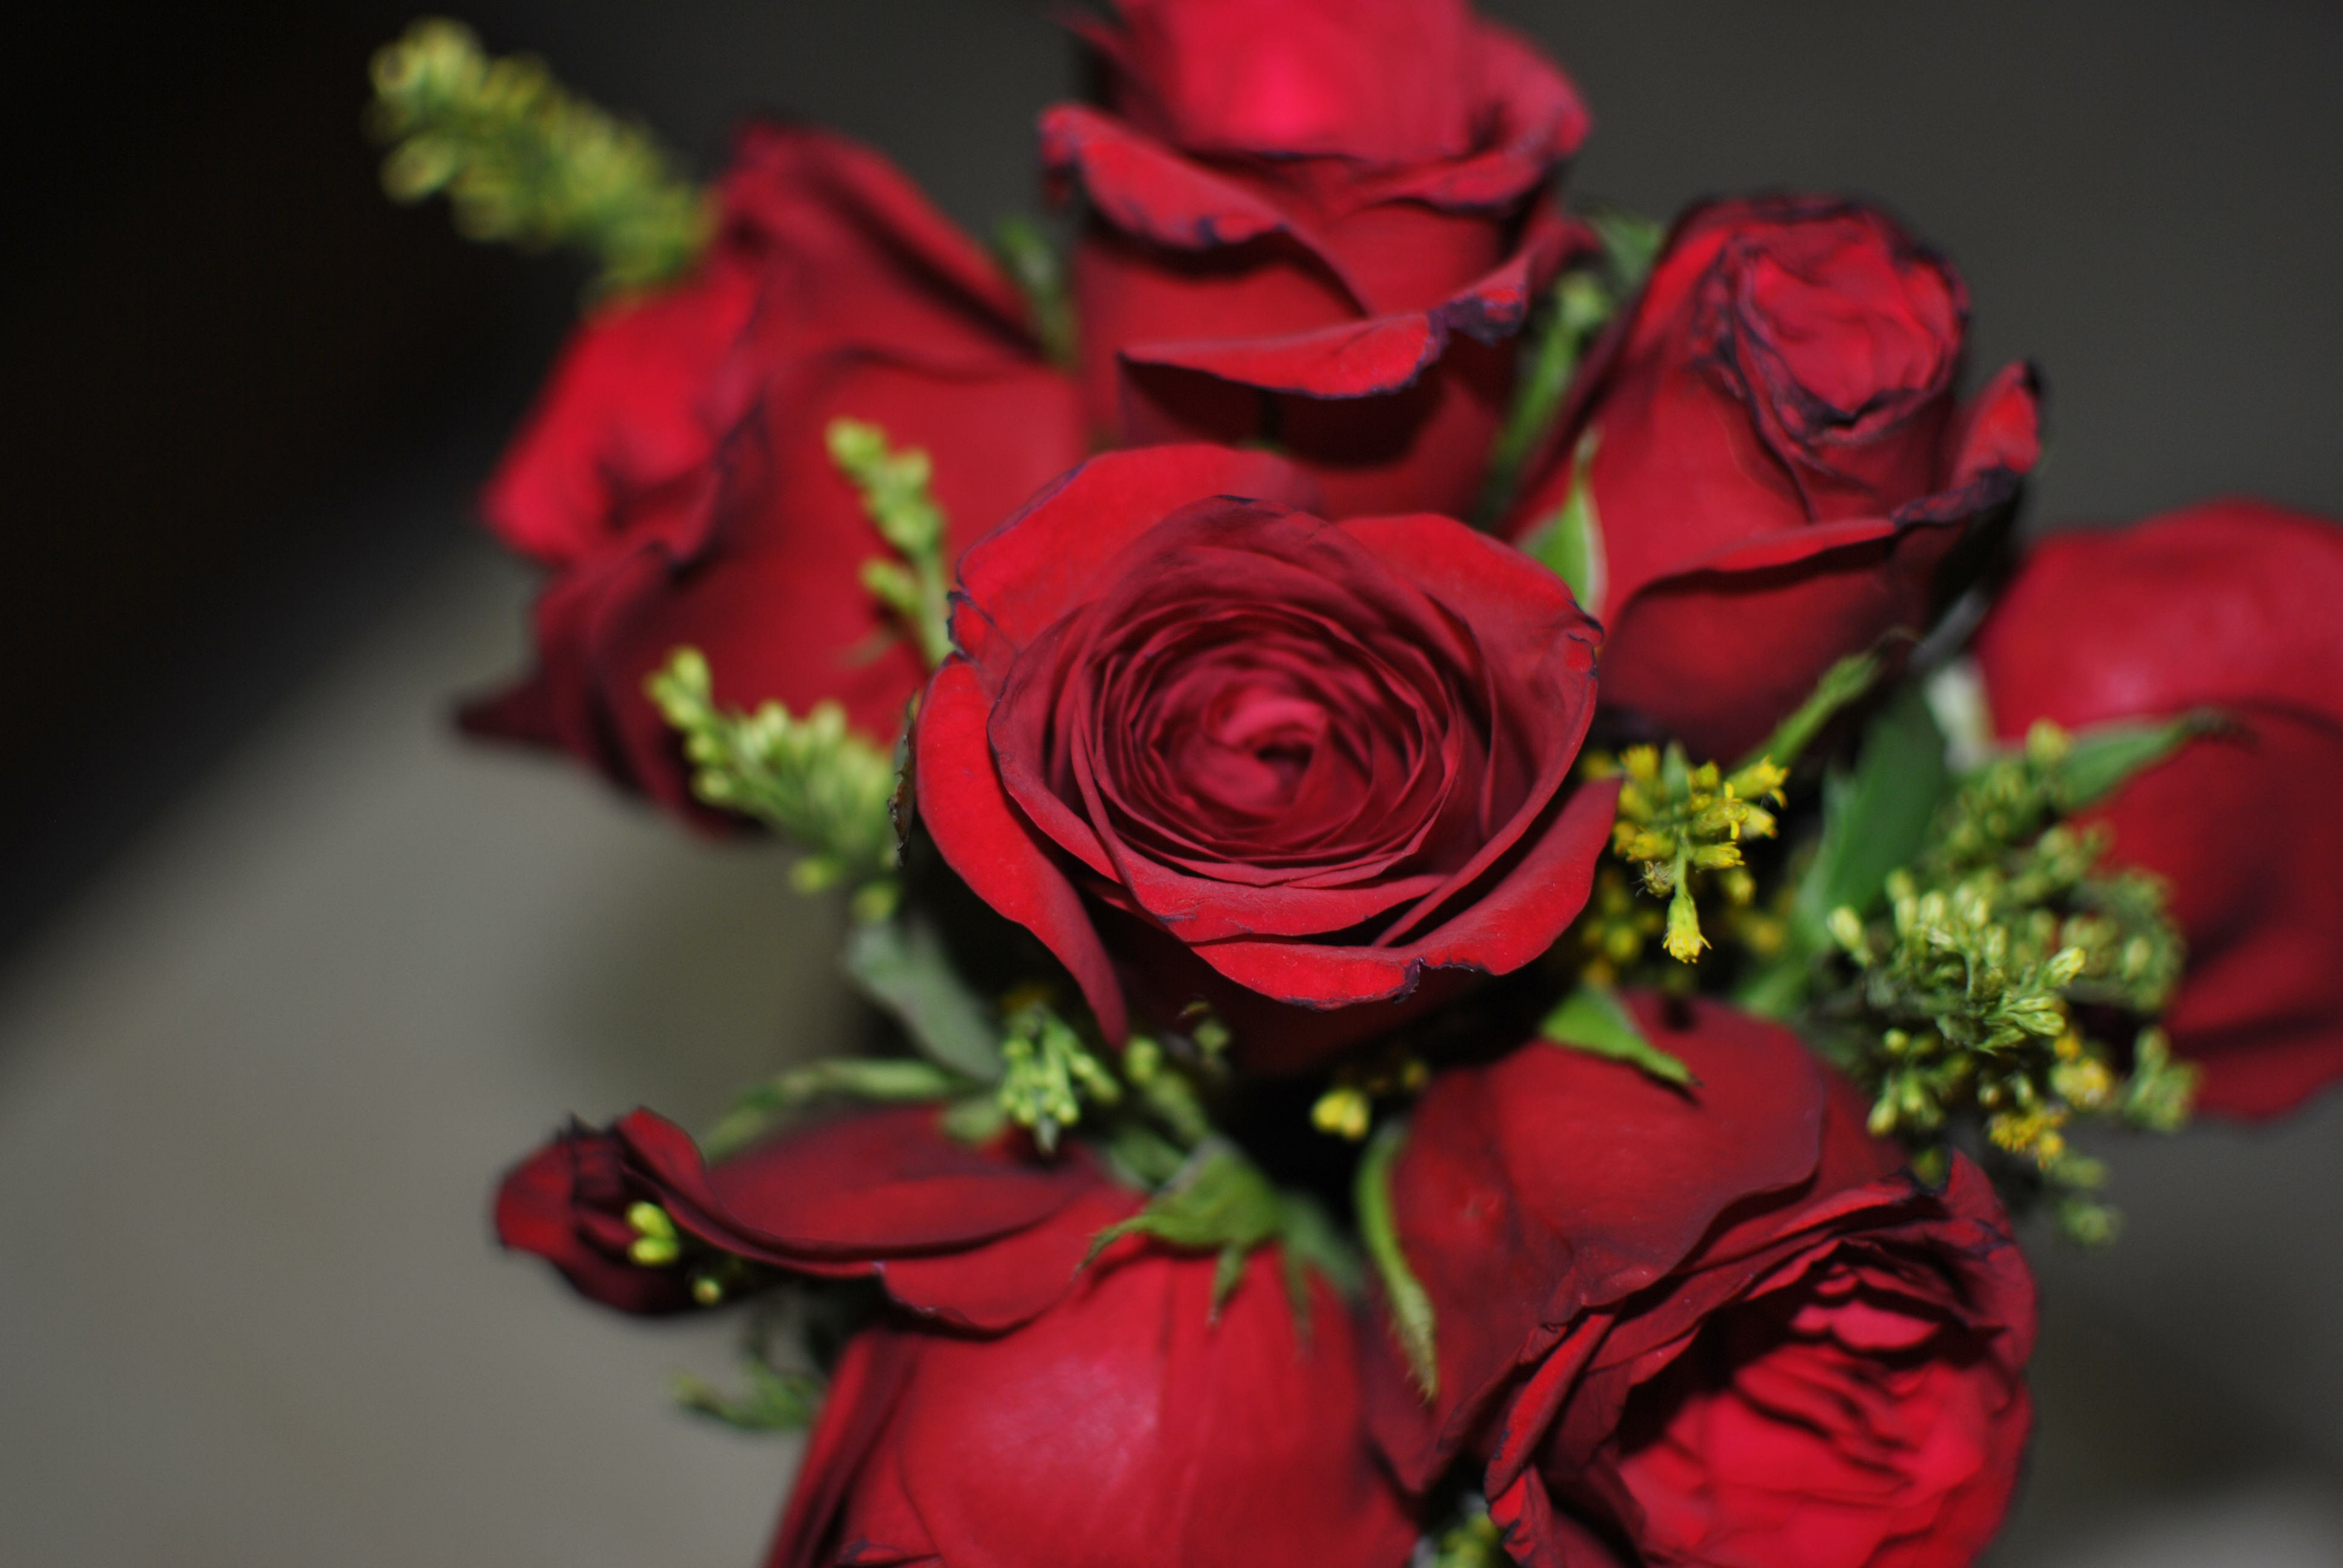
nature, plant, bunch, leaf, flower, petal, bloom, floral, celebration, love, bouquet, gift, rose, decoration, green, red, fresh, romance, romantic, pink, wedding, flora, colour, anniversary, valentine, bud, floristry, macro photography, valentine's day, flowering plant, garden roses, rose family, flower bouquet, cut flowers, floral design, land plant, flower arranging